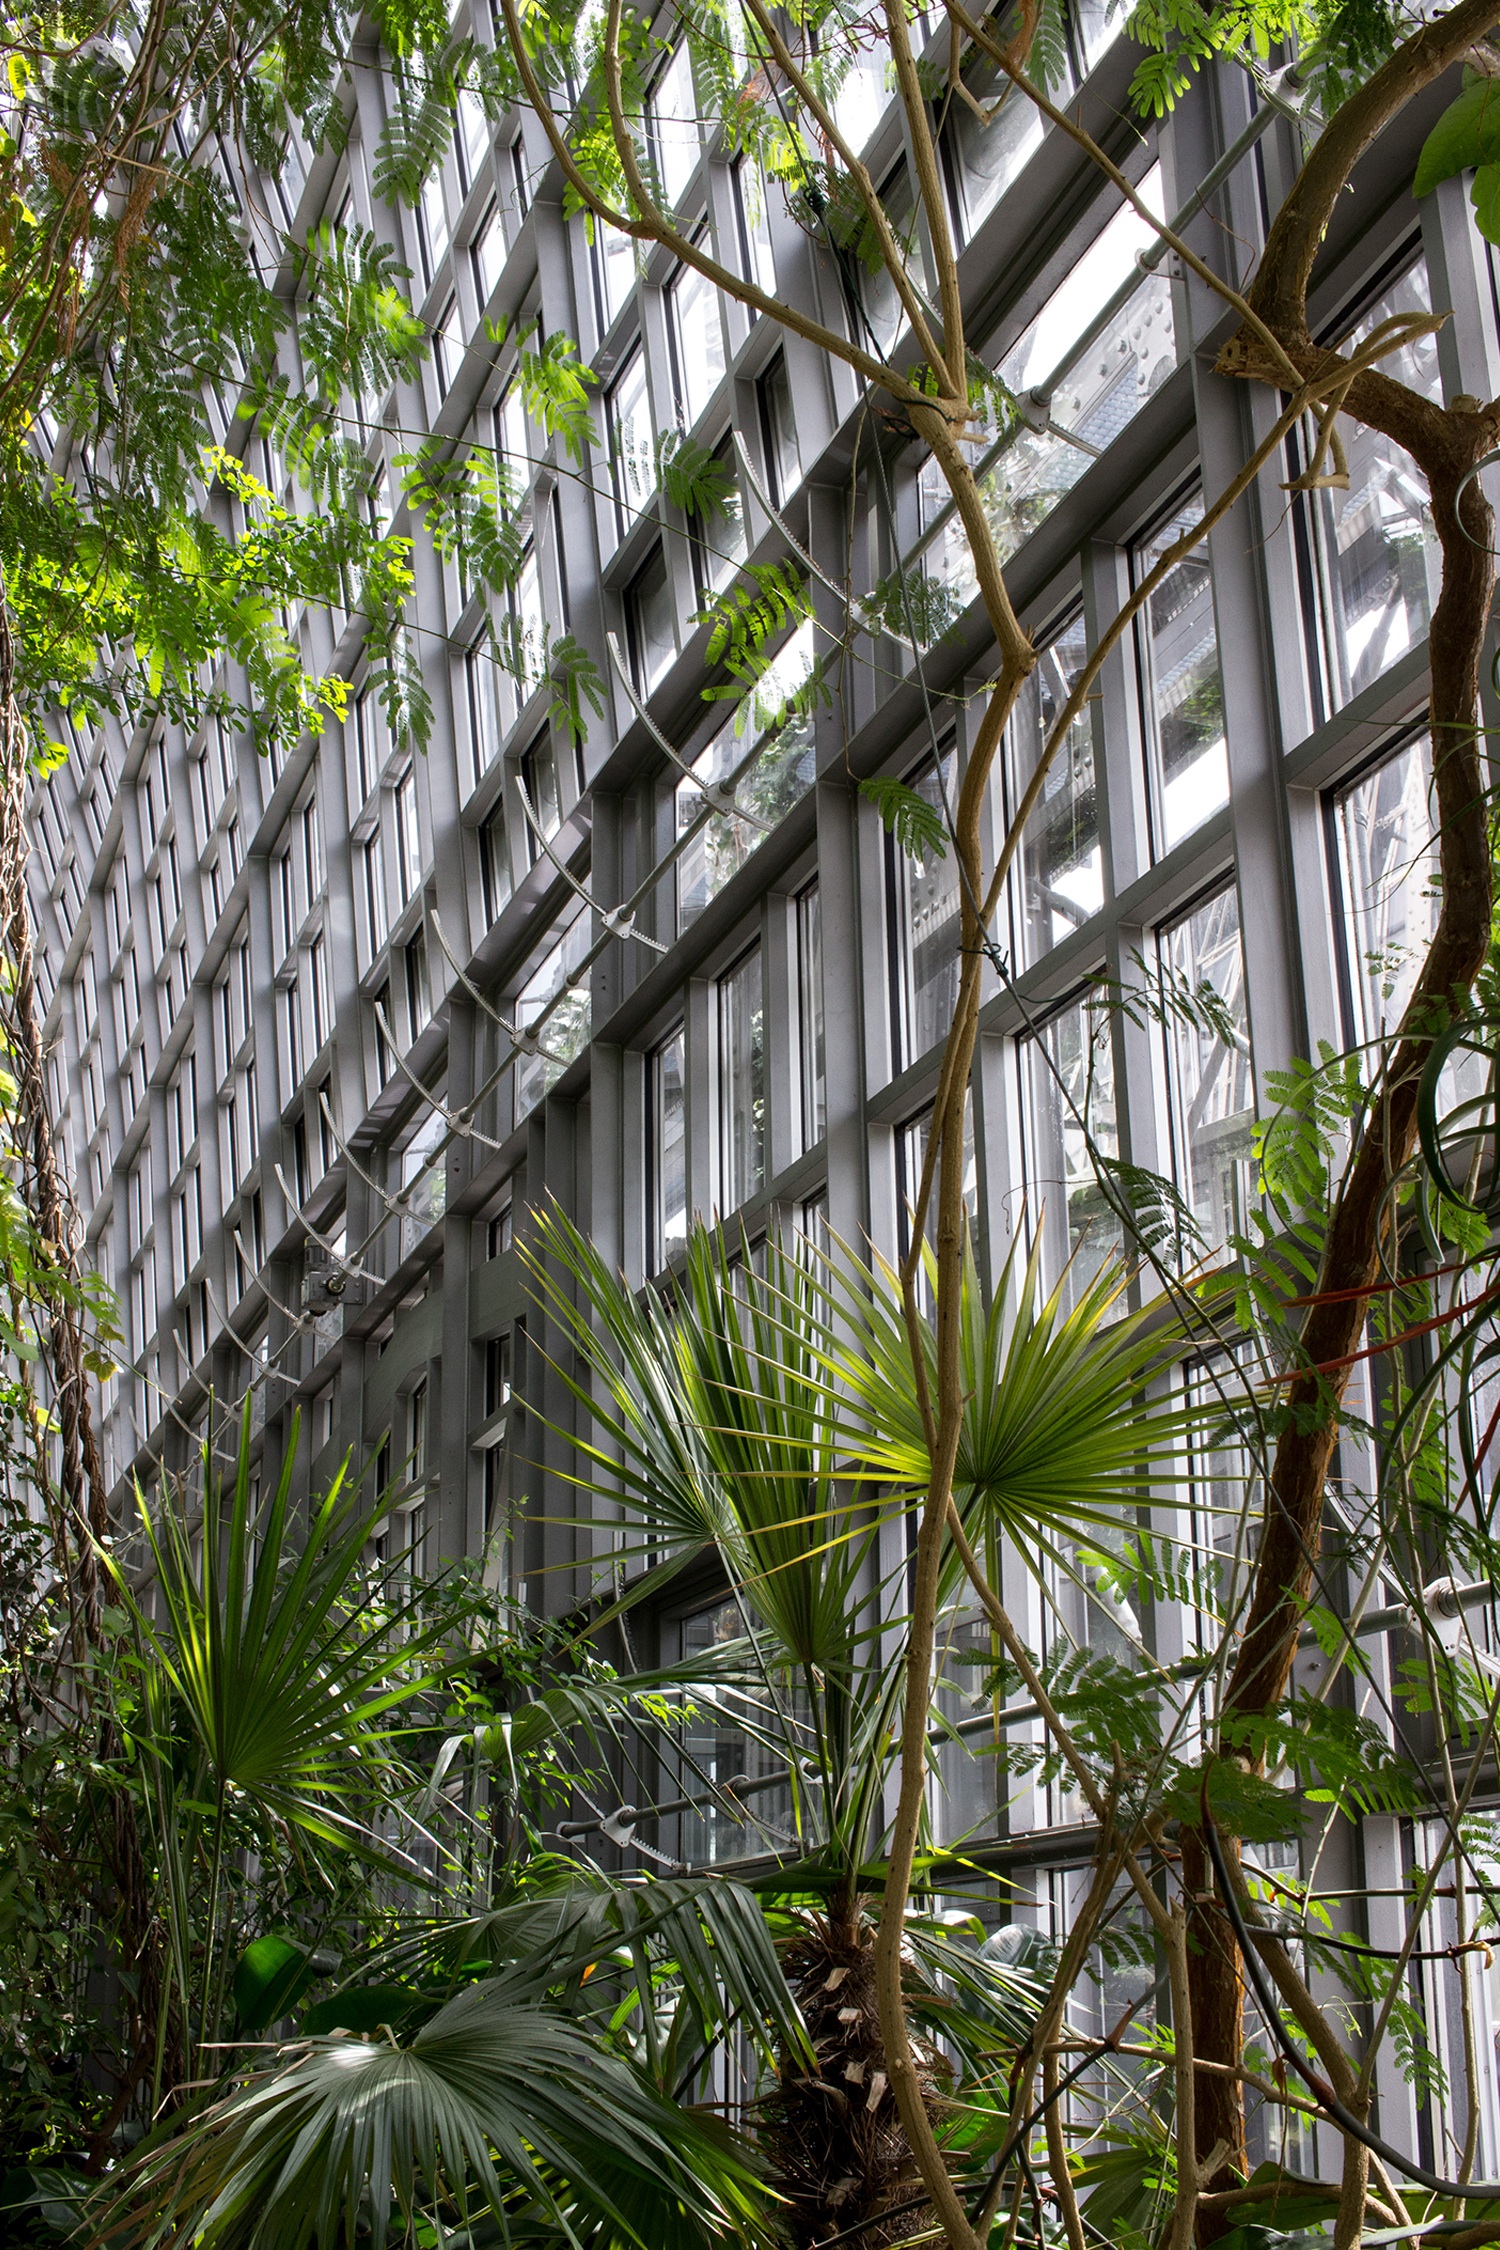
tree, branch, plant, leaf, flower, jungle, botany, garden, flora, greenhouse, rainforest, plantation, botanical garden, tropics, woody plant, outdoor structure, arecales, palm family